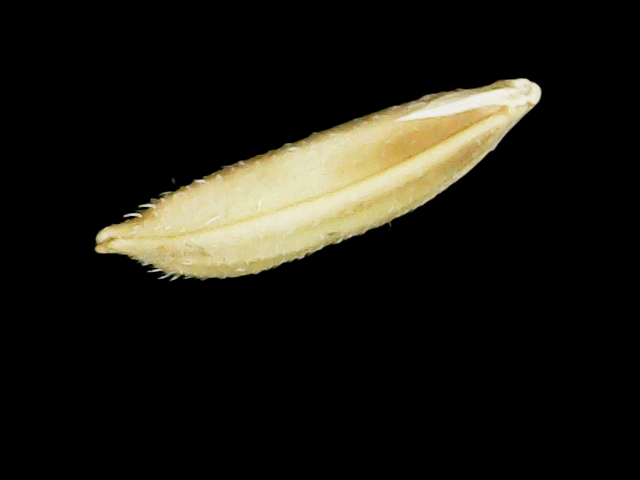
Rice variety: Binadhan11